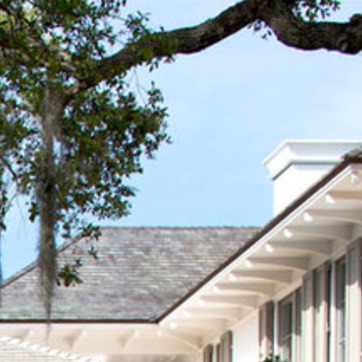
Material: sky